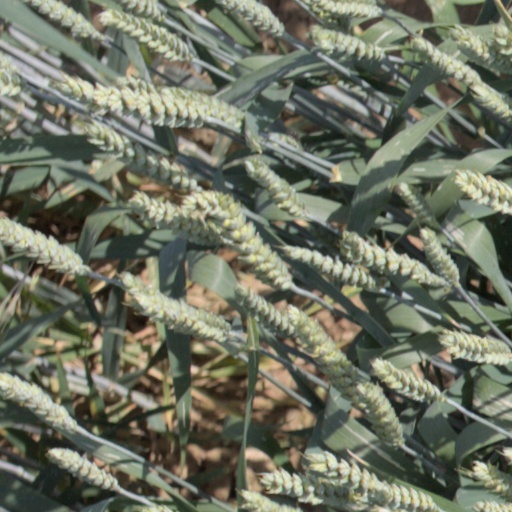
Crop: wheat